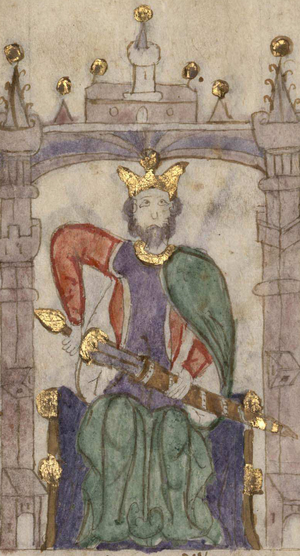
Cet article donne la liste des héritiers successifs du trône de Castille depuis l'avènement de Ferdinand Iᵉʳ en 1037 jusqu'à celui de Charles Iᵉʳ en 1516. Contrairement à d'autres monarchies, les règles de succession n'ont pas inclus la loi salique, mais la primogéniture cognatique avec préférence masculine. Les héritiers mâles ont porté le titre de prince des Asturies, créé en 1388 sur décision du roi Jean Iᵉʳ en faveur du premier descendant du monarque, avec préférence masculine, qui est aujourd'hui porté par les héritiers du trône d'Espagne.
Sanche II de Castille est un roi de Castille du XIᵉ siècle.